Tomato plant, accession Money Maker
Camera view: vertical (180 deg); turntable rotation: 180 degrees
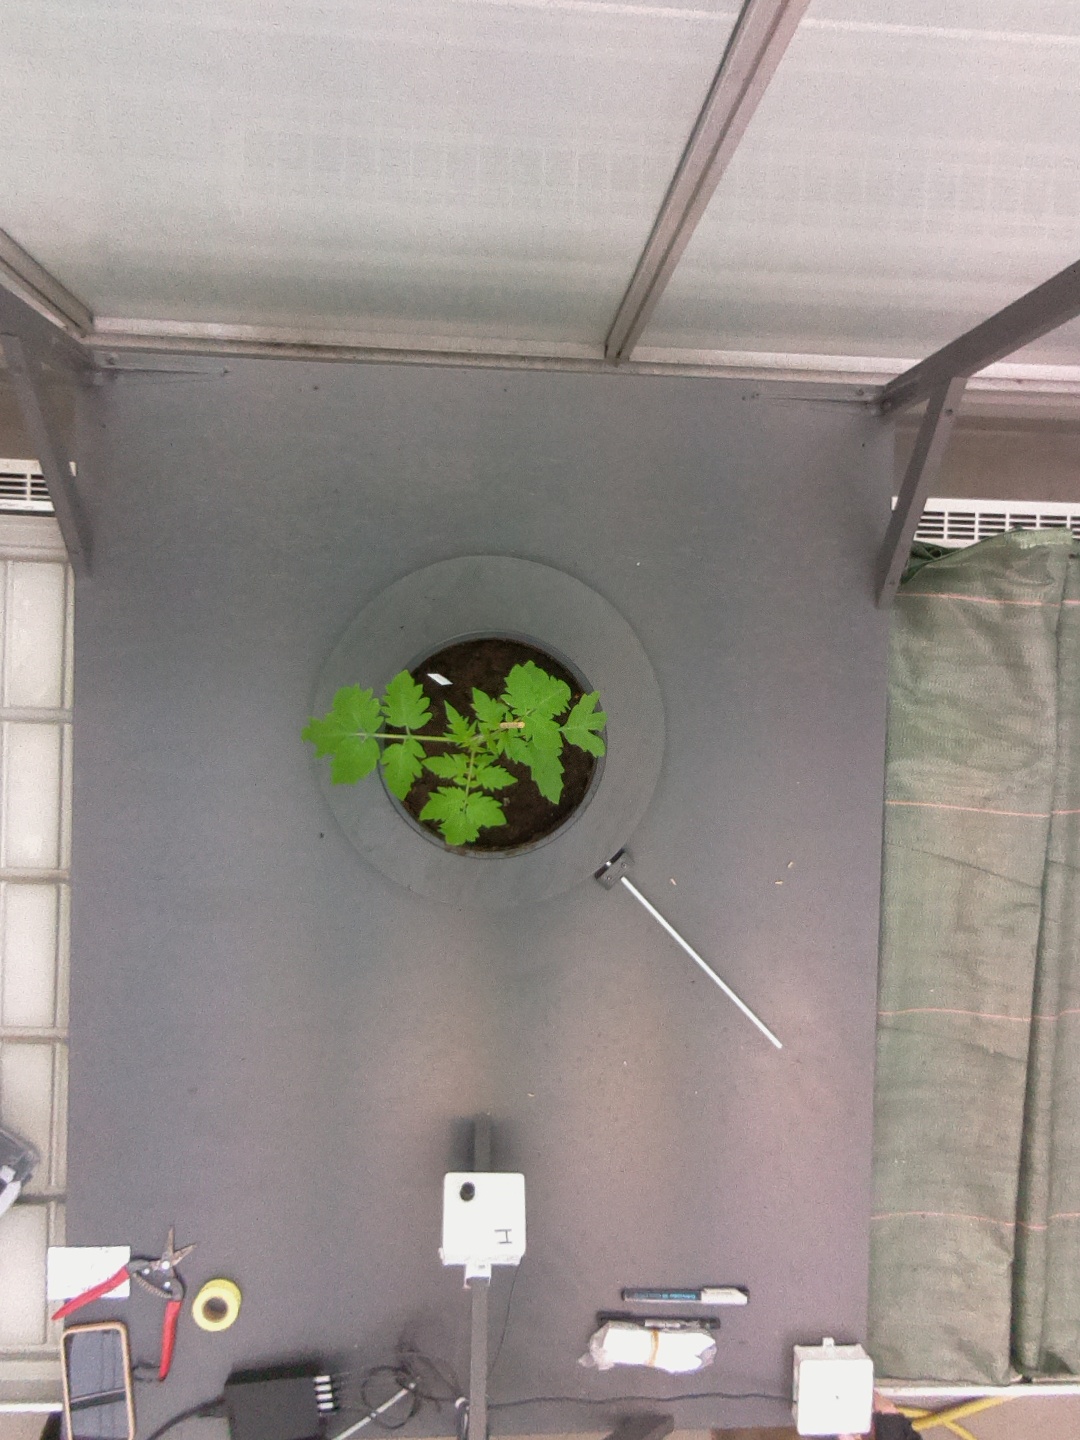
BBCH growth stage 13: 6 of true leaves visible